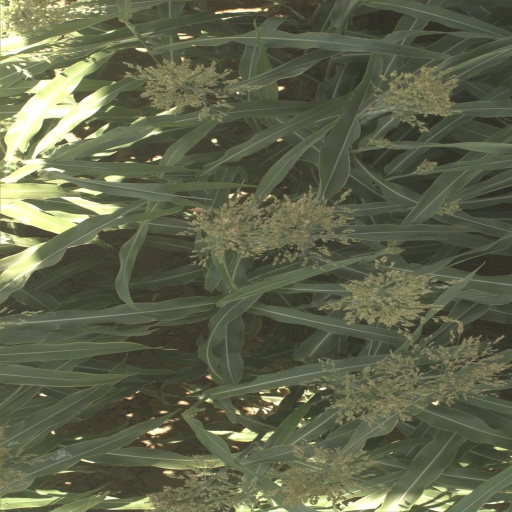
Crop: sorghum